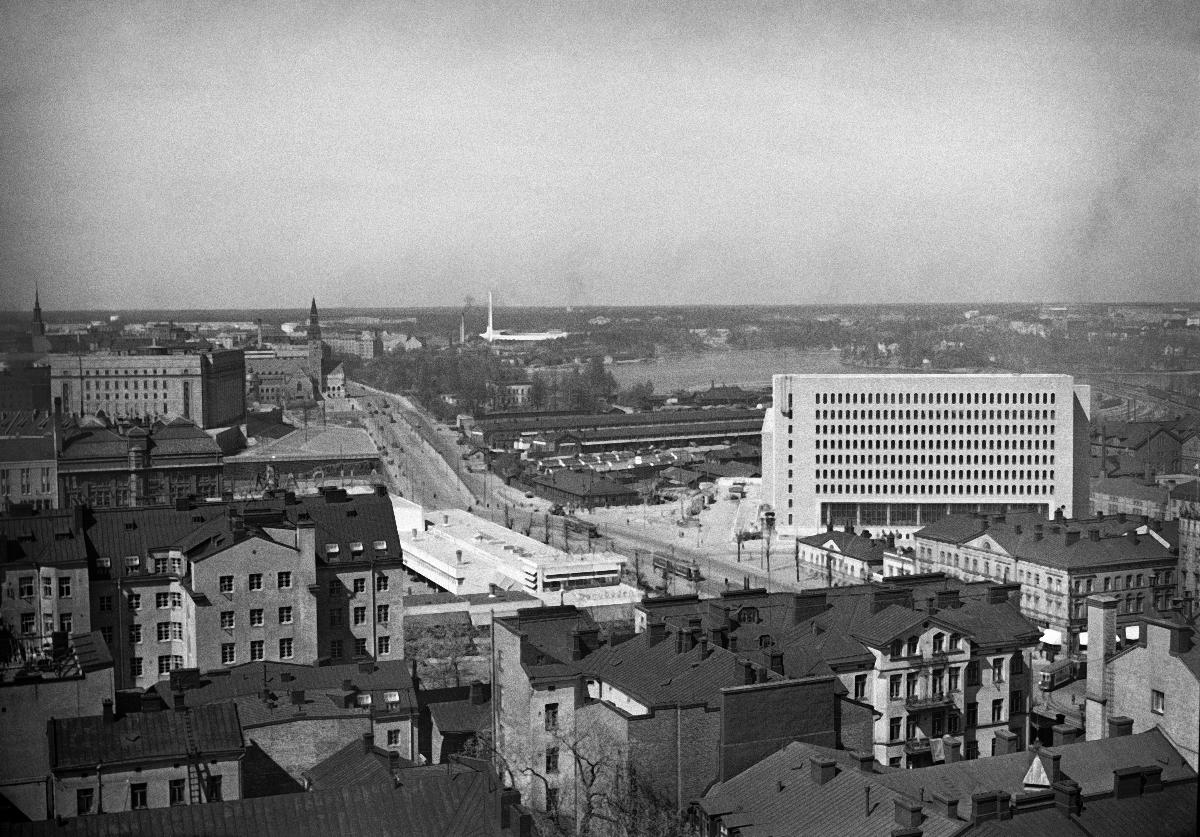
Näkymä Helsingistä
Vy från Helsingfors; View from Helsinki
sisällön kuvaus: Näkymä Helsingistä kohti pohjoista 1938. content description: A view of Helsinki towards North 1938. innehållsbeskrivning: En vy från Helsingfors mot norr 1938.
Kuvaaja: Sundström, Hugo, kuvaaja
Vuosi: 1938
Paikka: Suomi, Uusimaa, Helsinki
Aiheet: HBL; kaupungit (alueet); maisema; landscape; cities; views; landscapes; landskap (fysiska helheter); städer; vyer; landskap